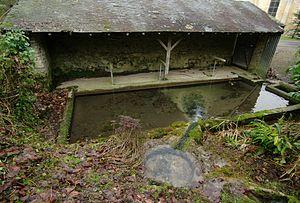
Le lavoir de Habloville (Orne) alimenté par une source, point de départ de la rivière La Baize, affluent de l'Orne.
La Baize est une rivière française de Normandie, affluent de rive droite de l'Orne.
Habloville est une commune française située dans le département de l'Orne en région Normandie, peuplée de 323 habitants.